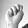
ASL letter: N